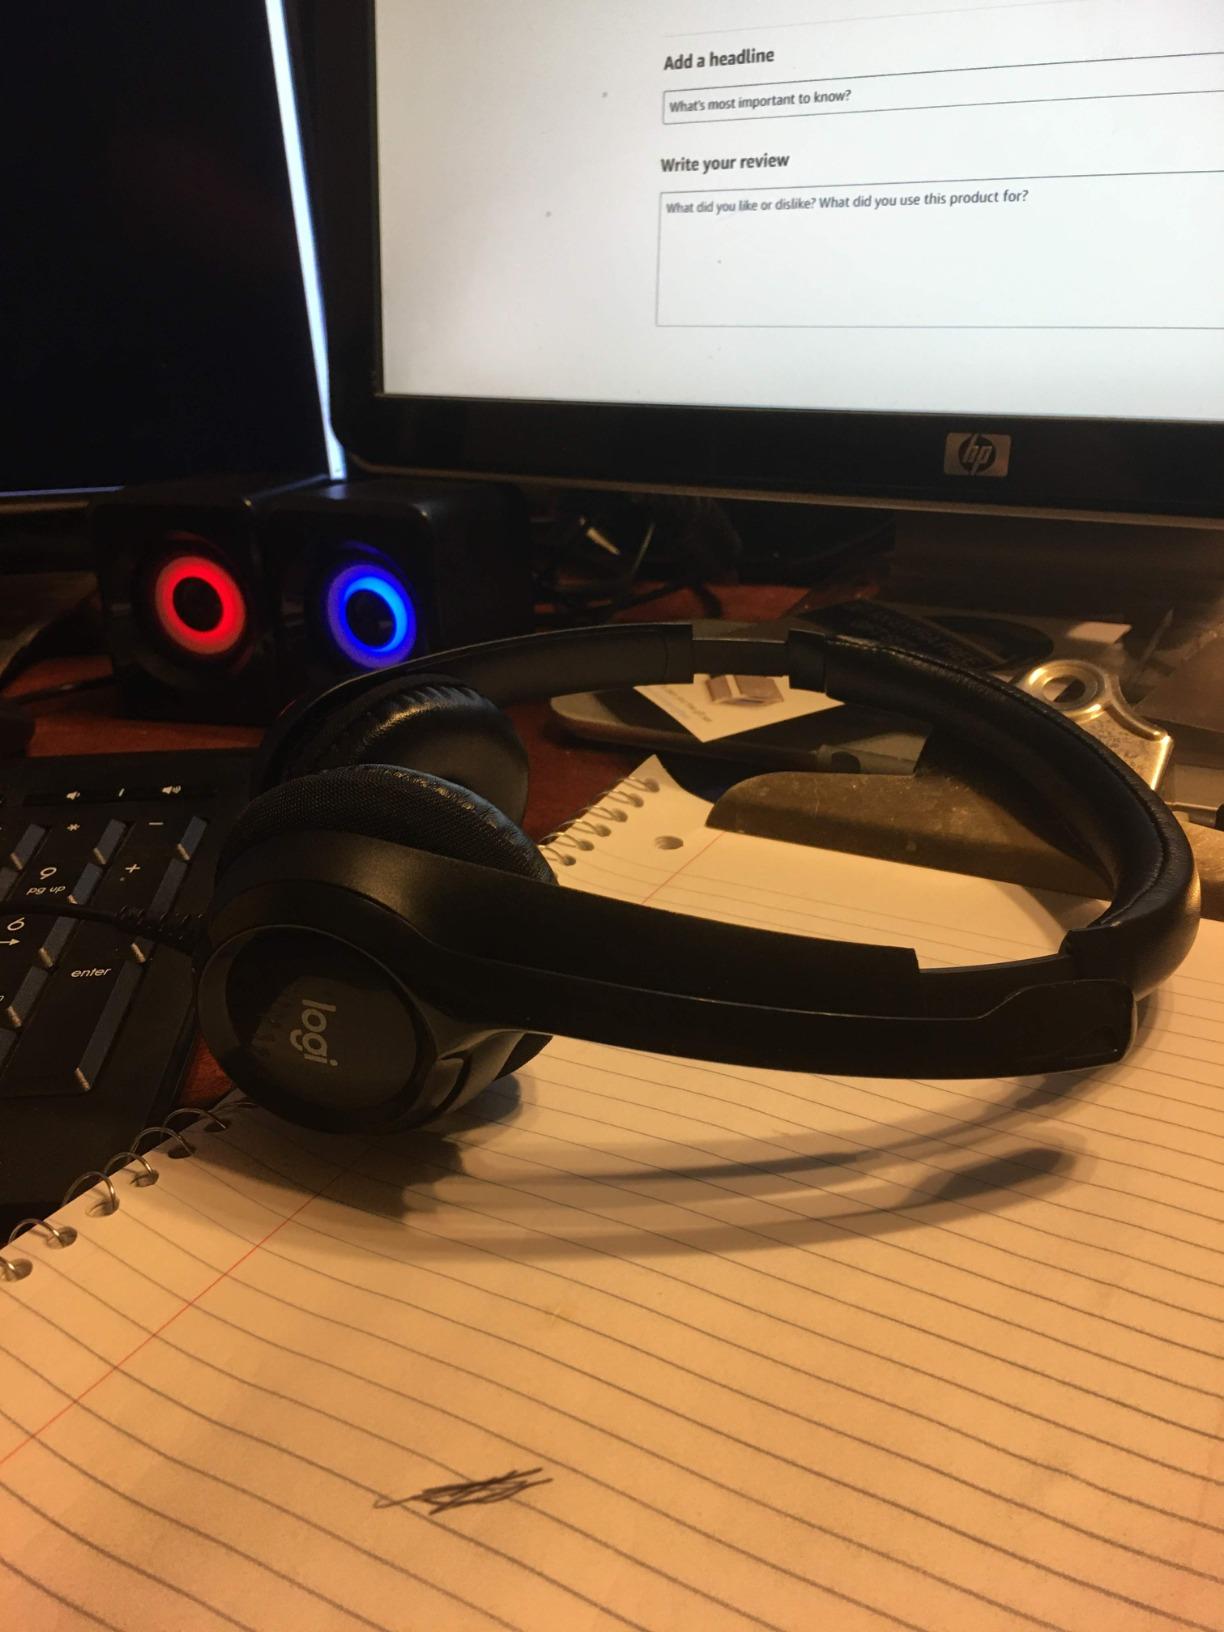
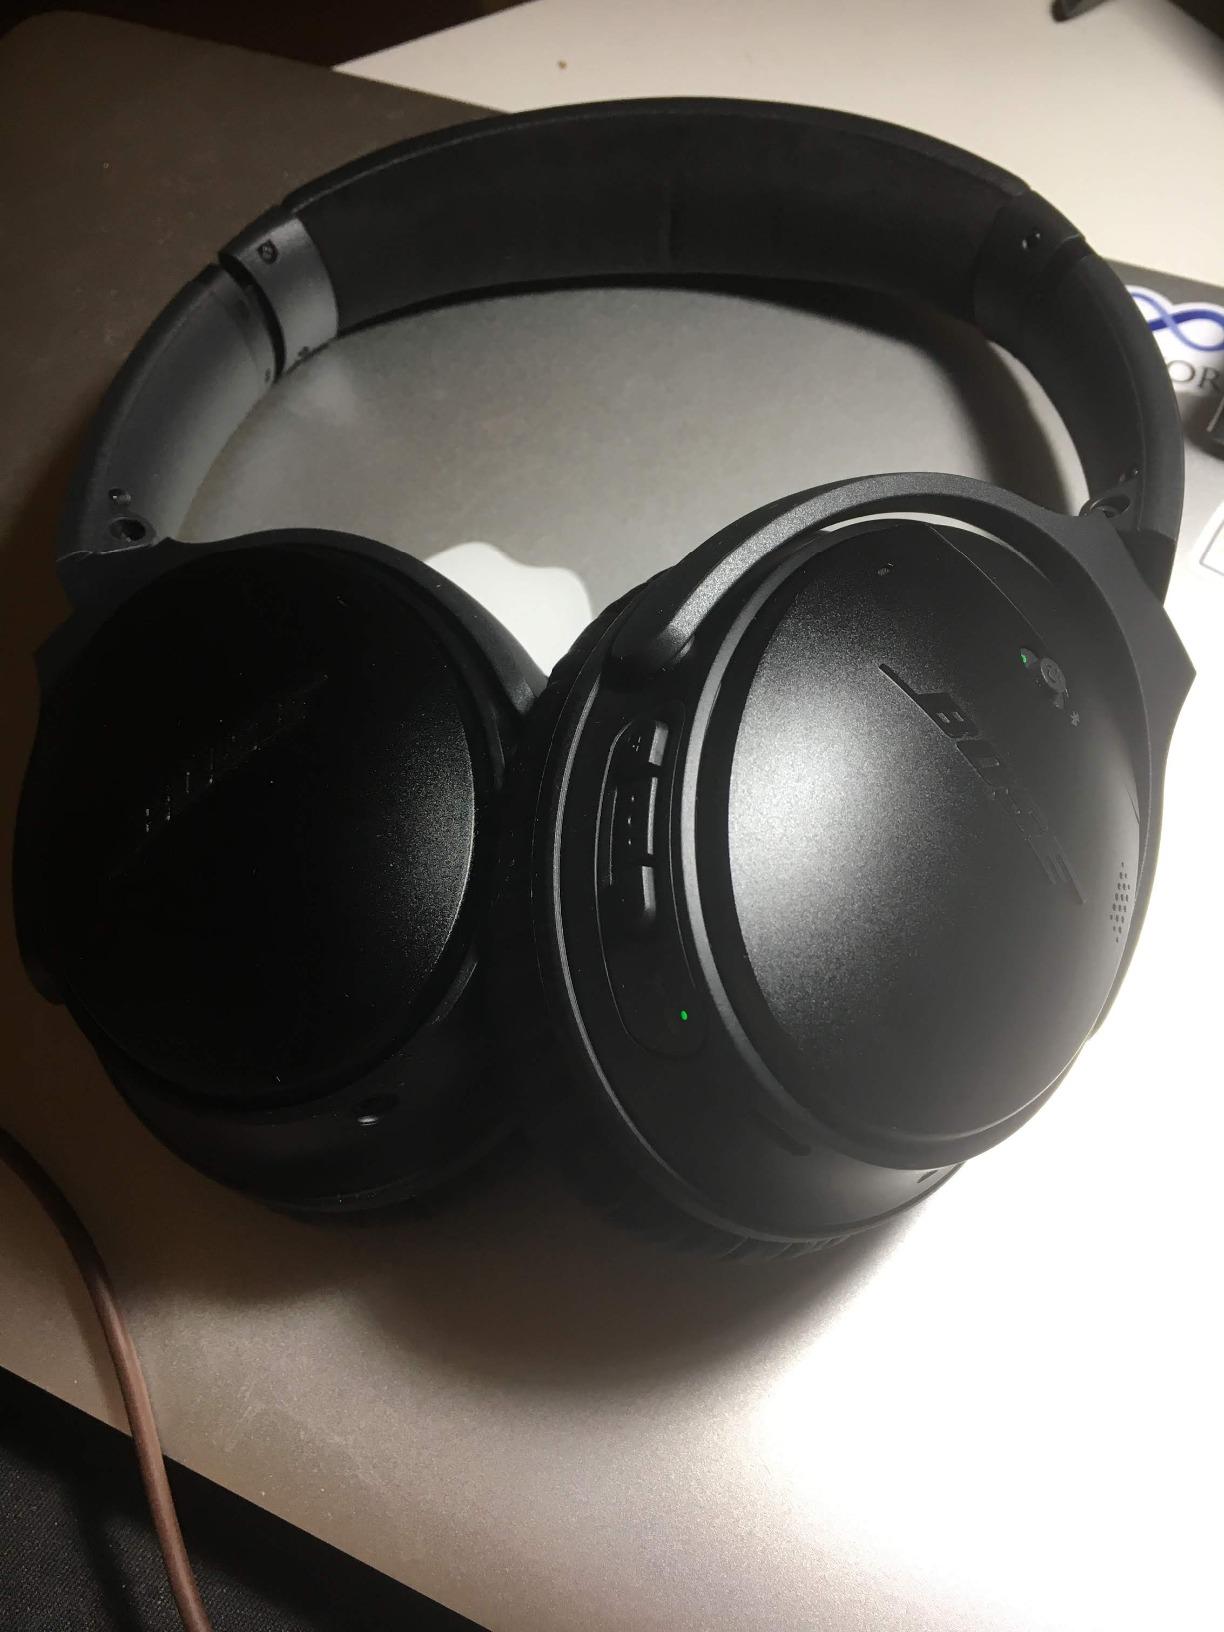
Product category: headphones
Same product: no